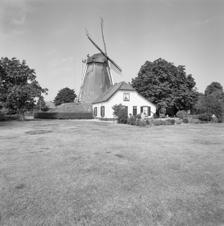
Building: De Keetmolen, Ede
Country: Netherlands
Year built: 1858
Dutch windmill Exterior of the mill, with the "shack" to the right. July 1994. De Keetmolen (The Shack Mill) is a windmill in Ede, Netherlands .  According to the inscription under the sails and the sign at the entrance, the mill was built in 1750. This is incorrect; according to municipal records, the building permit issued in 1856 stated that the mill should be built within two years. The mill was opened in 1858. The current name of the mill comes from a shack that stood alongside the mill from 1845 to 1878, used in the construction of the Arnhem - Utrecht - Barneveld railway to Ede . The shack later served as a temporary station building. The mill as it existed in 1977. The windmill is listed as a protected structure under rijksmonument number 14468. De Keetmolen can in principle be visited every Thursday from 10:00 a.m. to 16:30 p.m. Dutch Rijksmonument 14468 References